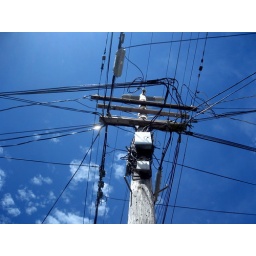
White clouds over black cables